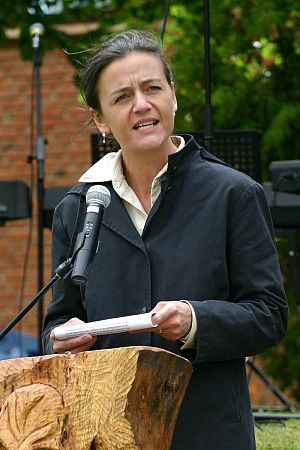
Margrethe Vestager / Politiske karriere / Undervisningsminister og kirkeminister
Margrethe Vestager ved en talerstol den 5. juni 2006.
Margrethe Vestager Hansen er konkurrencekommissær i EU. Hun var i perioden 2007-2014 politisk leder for Det Radikale Venstre samt økonomi- og indenrigsminister 2011-2014 og Danmarks vicestatsminister i løbet af sin ministertid under Regeringen Helle Thorning-Schmidt II i 2014. Hun har desuden tidligere været undervisnings- og kirkeminister. Hun overtog posten som politisk leder fra Marianne Jelved den 15. juni 2007. Formand for folketingsgruppen 2007 til 2011.